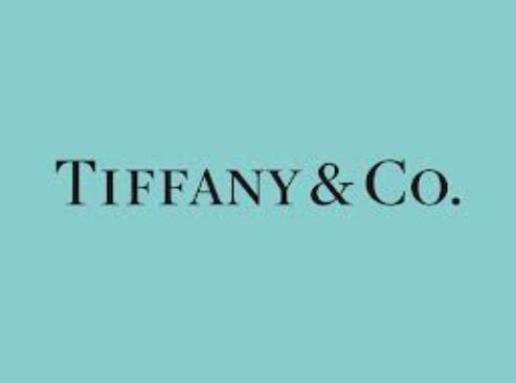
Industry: Clothes